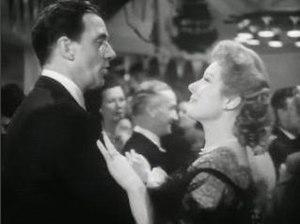
L'Histoire des Miniver est un film américain réalisé par H. C. Potter, sorti en 1950.